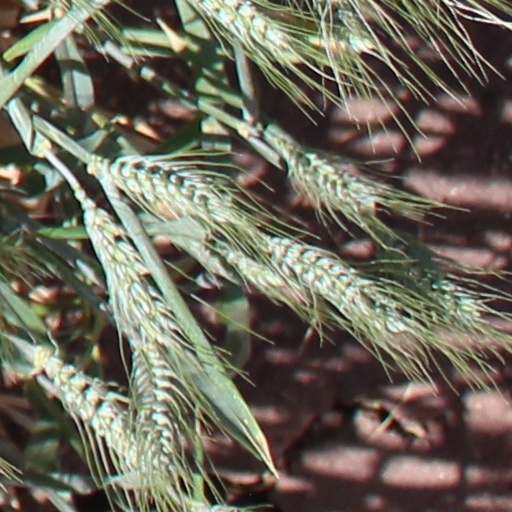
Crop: wheat